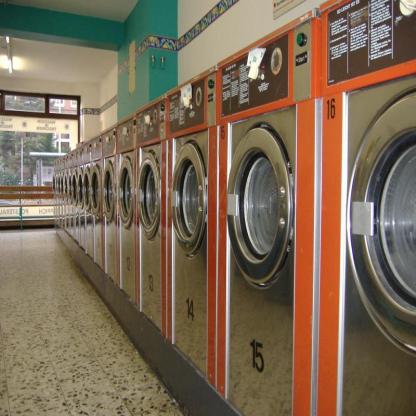
Scene: Indoor